Everett massacre

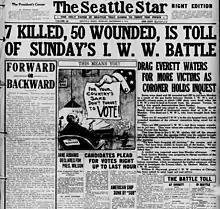
The Seattle Star, November 6, 1916, Front Page

At the end of the mayhem, two deputized citizens lay dead, with 16 or 20 others wounded, including Sheriff McRae. The two citizen deputies that were killed were actually shot in the back by fellow deputies; their wounds were not caused by Wobbly gunfire. The IWW officially listed 5 dead and 27 wounded, although it is speculated that as many as 12 IWW members may have been killed. There was a good likelihood that at least some of the casualties on the dock were caused not by IWW firing from the steamer, but by vigilante rounds from the cross-fire of bullets coming from the "Edison". The local Everett Wobblies started their street rally anyway. In response, McRae's deputized citizens rounded them up and hauled them off to jail. As a result of the shootings, Governor Ernest Lister of the State of Washington sent companies of militia to Everett and Seattle to help maintain order.